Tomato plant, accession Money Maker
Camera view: tilt-top (135 deg); turntable rotation: 90 degrees
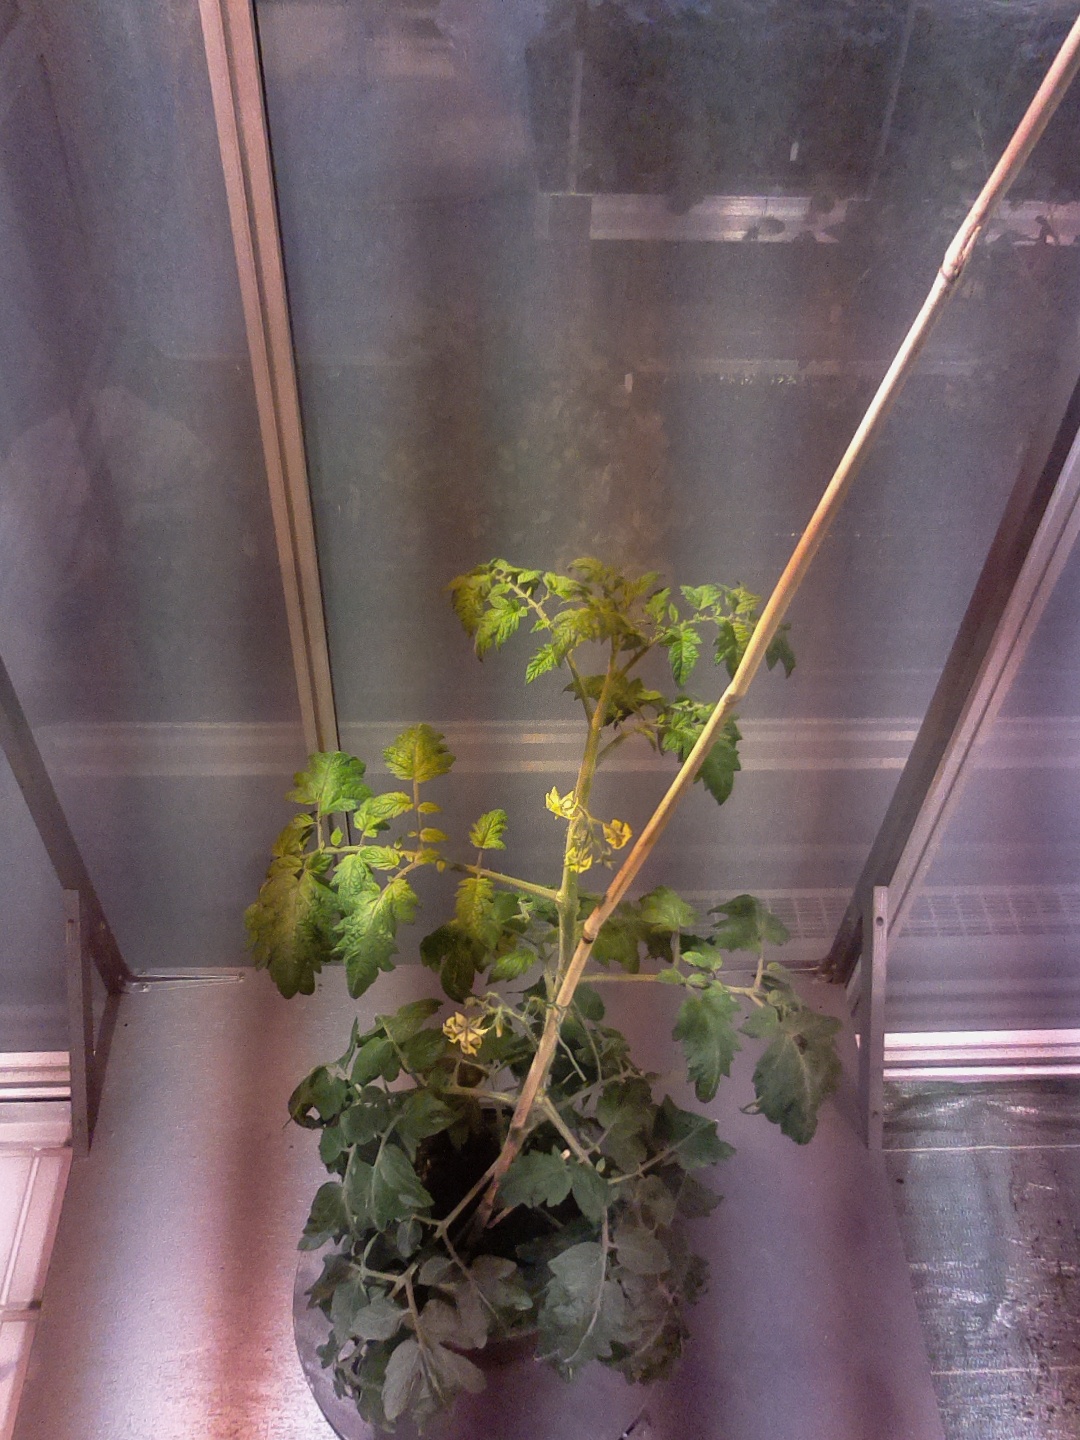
BBCH growth stage 66: Full flowering, 60%-70% of flowers open, more petals falling